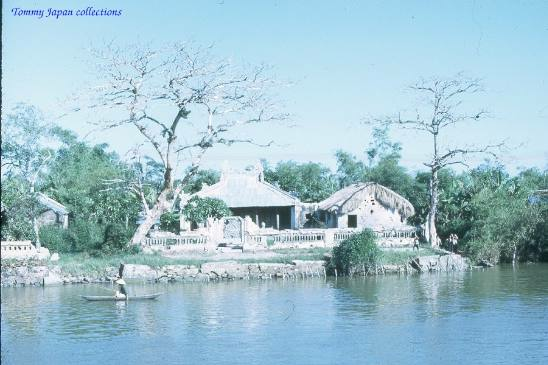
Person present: No